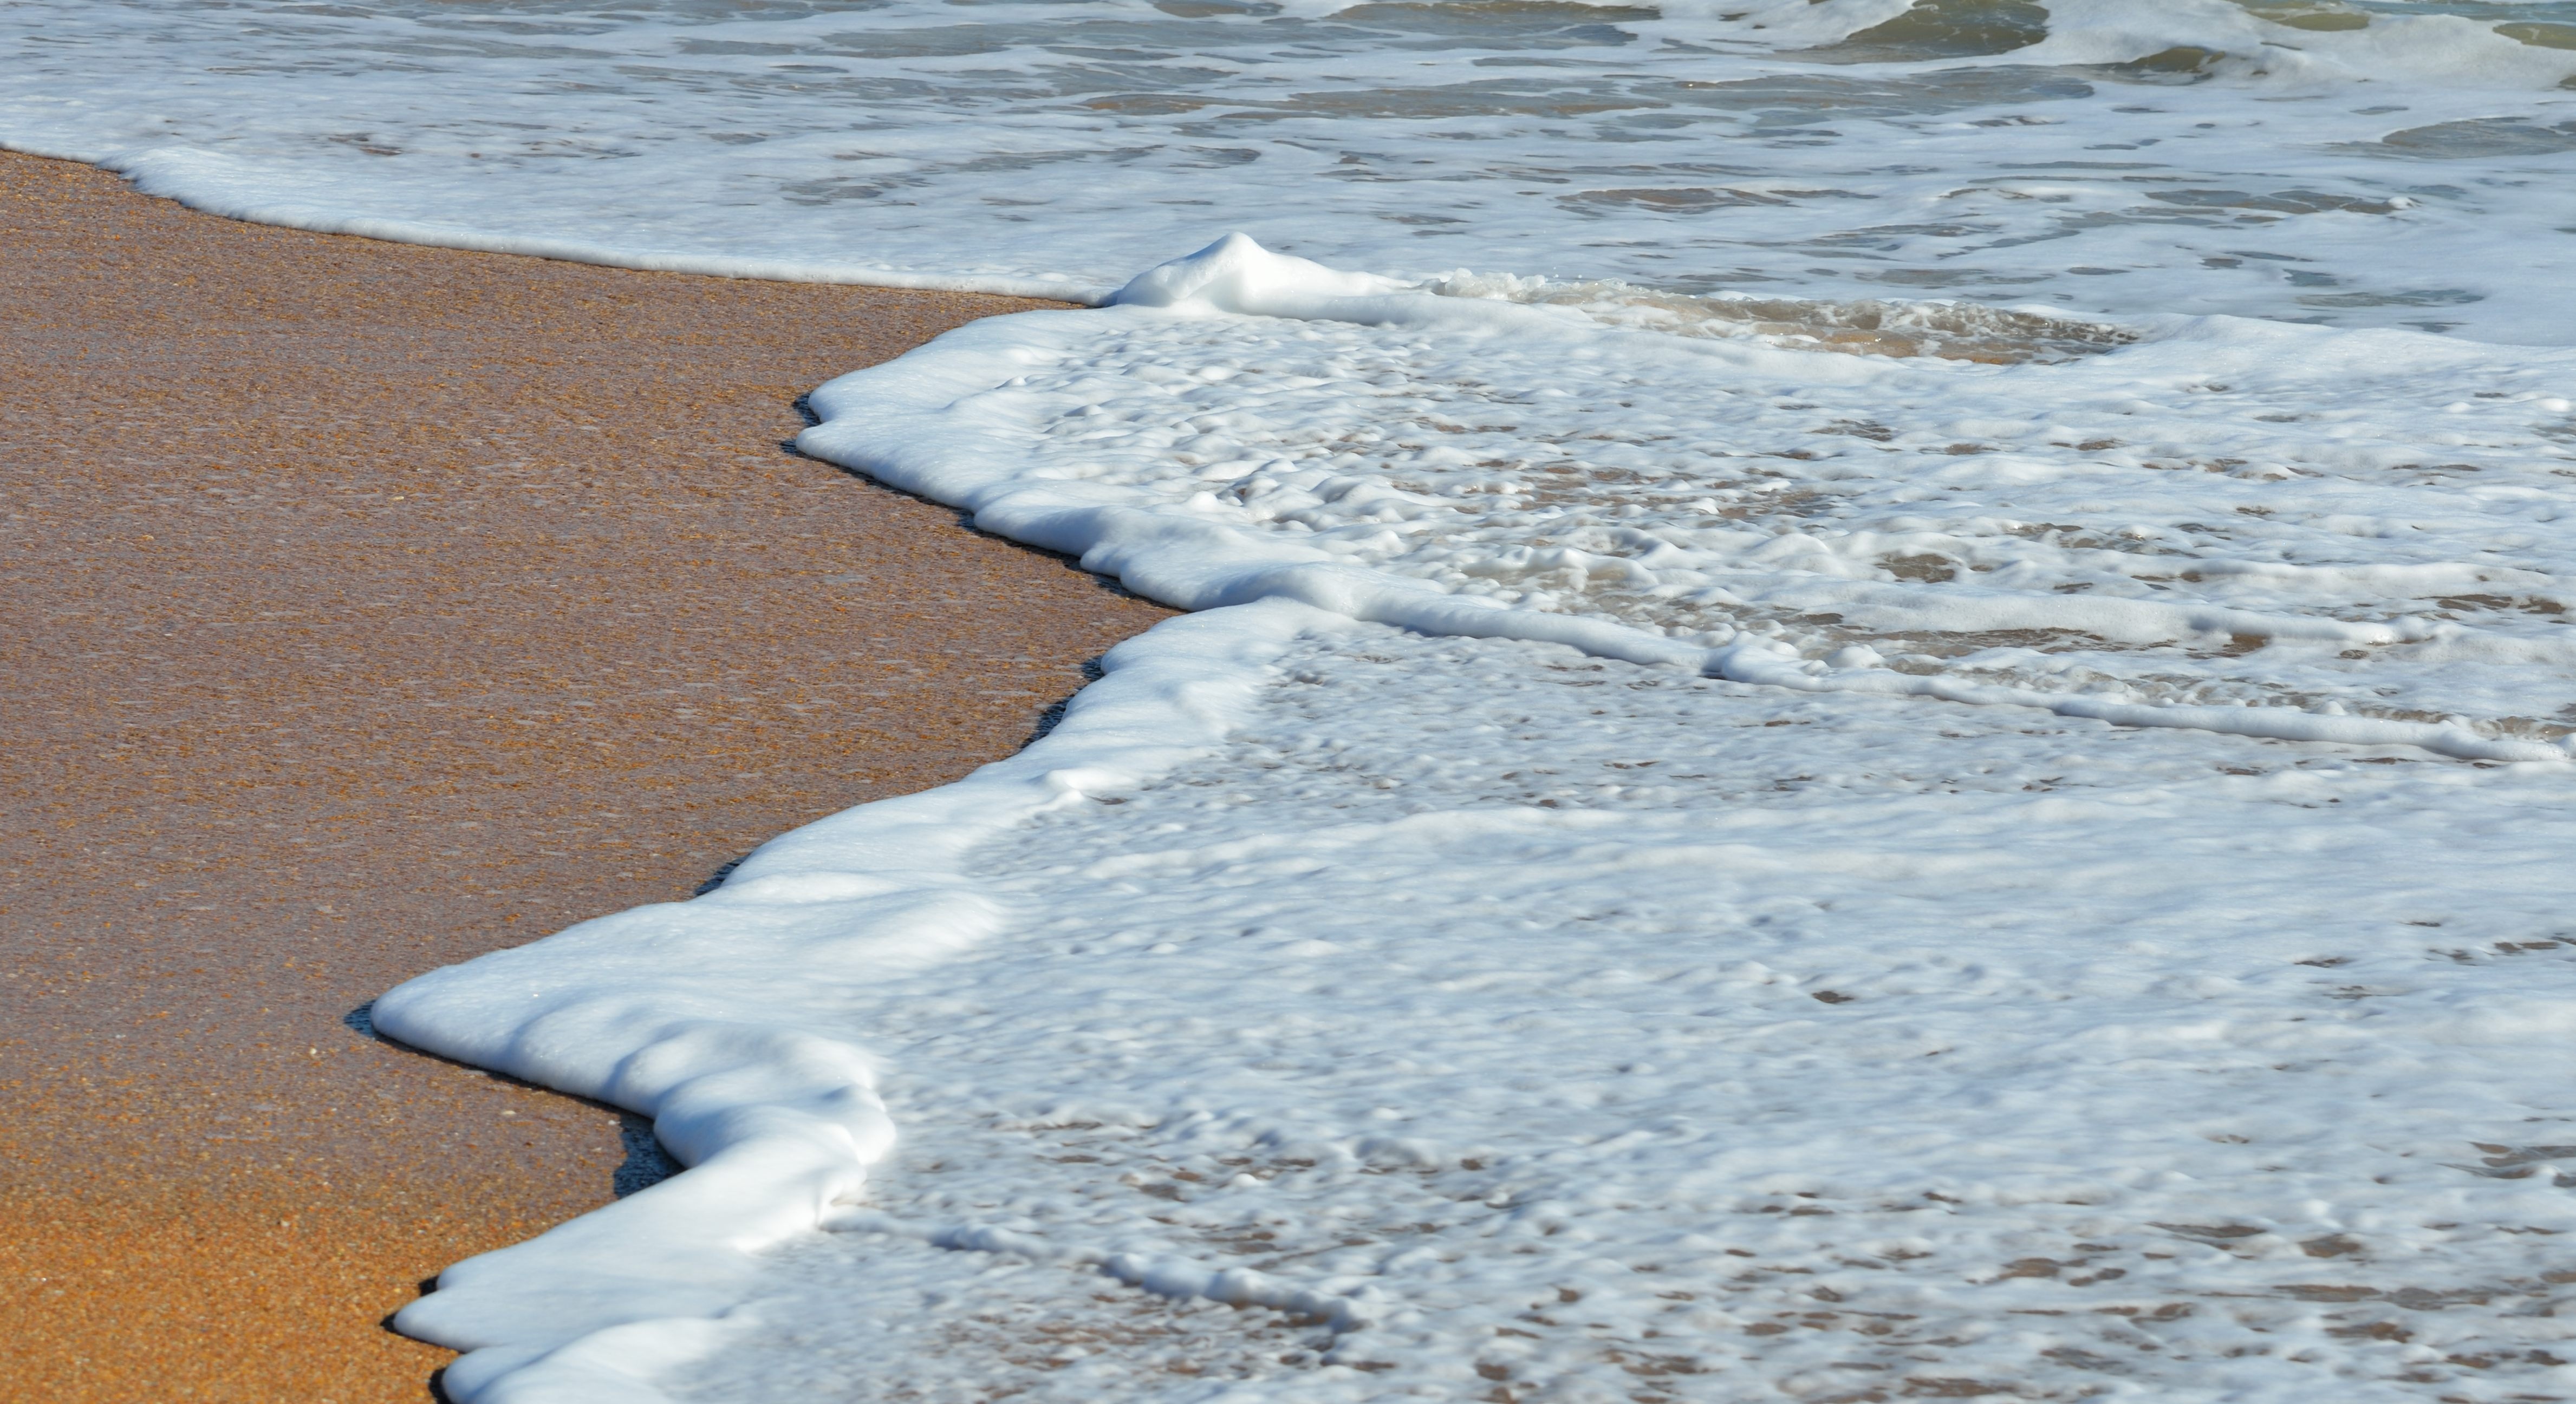
beach, landscape, sea, coast, water, nature, sand, ocean, snow, winter, white, shore, wave, coastline, foam, ice, surf, splash, tropical, natural, seascape, material, marine, atlantic, freezing, ocean surf